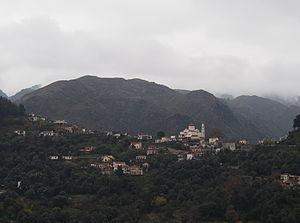
Lákkoi ou Lakki est une ville de l'ouest de la Crète, en Grèce. Elle se situe dans le nome de La Canée et compte 356 habitants. C'est une des dernières communes sur la route du plateau d’Omalós.